Don L. Anderson

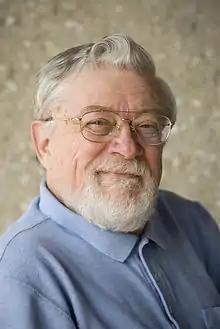

Don Lynn Anderson (March 5, 1933 – December 2, 2014) was an American geophysicist who made significant contributions to the understanding of the origin, evolution, structure, and composition of Earth and other planets. An expert in numerous scientific disciplines, Anderson's work combined seismology, solid state physics, geochemistry and petrology to explain how the Earth works. Anderson was best known for his contributions to the understanding of the Earth's deep interior, and more recently, for the plate theory hypothesis that hotspots are the product of plate tectonics rather than narrow plumes emanating from the deep Earth. Anderson was Professor (Emeritus) of Geophysics in the Division of Geological and Planetary Sciences at the California Institute of Technology (Caltech). He received numerous awards from geophysical, geological and astronomical societies. In 1998 he was awarded the Crafoord Prize by the Royal Swedish Academy of Sciences along with Adam Dziewonski. Later that year, Anderson received the National Medal of Science. He held honorary doctorates from Rensselaer Polytechnic Institute (where he did his undergraduate work in geology and geophysics) and the University of Paris (Sorbonne), and served on numerous university advisory committees, including those at Harvard, Princeton, Yale, University of Chicago, Stanford, University of Paris, Purdue University, and Rice University. Anderson's wide-ranging research resulted in hundreds of published papers in the fields of planetary science, seismology, mineral physics, petrology, geochemistry, tectonics and the philosophy of science.